Optical telegraph

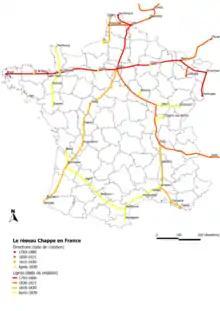
The Chappe Network in France

After Chappe's initial line (between Paris and Lille), the Paris to Strasbourg with 50 stations followed soon after (1798). Napoleon Bonaparte made full use of the telegraph by obtaining speedy information on enemy movements. In 1801 he had Abraham Chappe build an extra-large station to transmit across the English Channel in preparation for an invasion of Britain. A pair of such stations were built on a test line over a comparable distance. The line to Calais was extended to Boulogne in anticipation and a new design station was briefly in operation at Boulogne, but the invasion never happened. In 1812, Napoleon took up another design of Abraham Chappe for a mobile telegraph that could be taken with him on campaign. This was still in use in 1853 during the Crimean War.